Ceramics of Jalisco

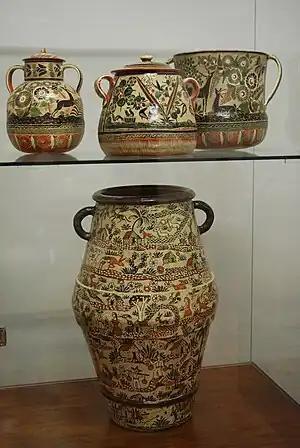
High fire ceramic with traditional designs at the Museo Regional de la Ceramica, Tlaquepaque.

Ceramics of Jalisco, Mexico has a history that extends far back in the pre Hispanic period, but modern production is the result of techniques introduced by the Spanish during the colonial period and the introduction of high-fire production in the 1950s and 1960s by Jorge Wilmot and Ken Edwards. Today various types of traditional ceramics such as bruñido, canelo and petatillo are still made, along with high fire types like stoneware, with traditional and nontraditional decorative motifs. The two main ceramics centers are Tlaquepaque and Tonalá, with a wide variety of products such as cookware, plates, bowls, piggy banks and many types of figures.